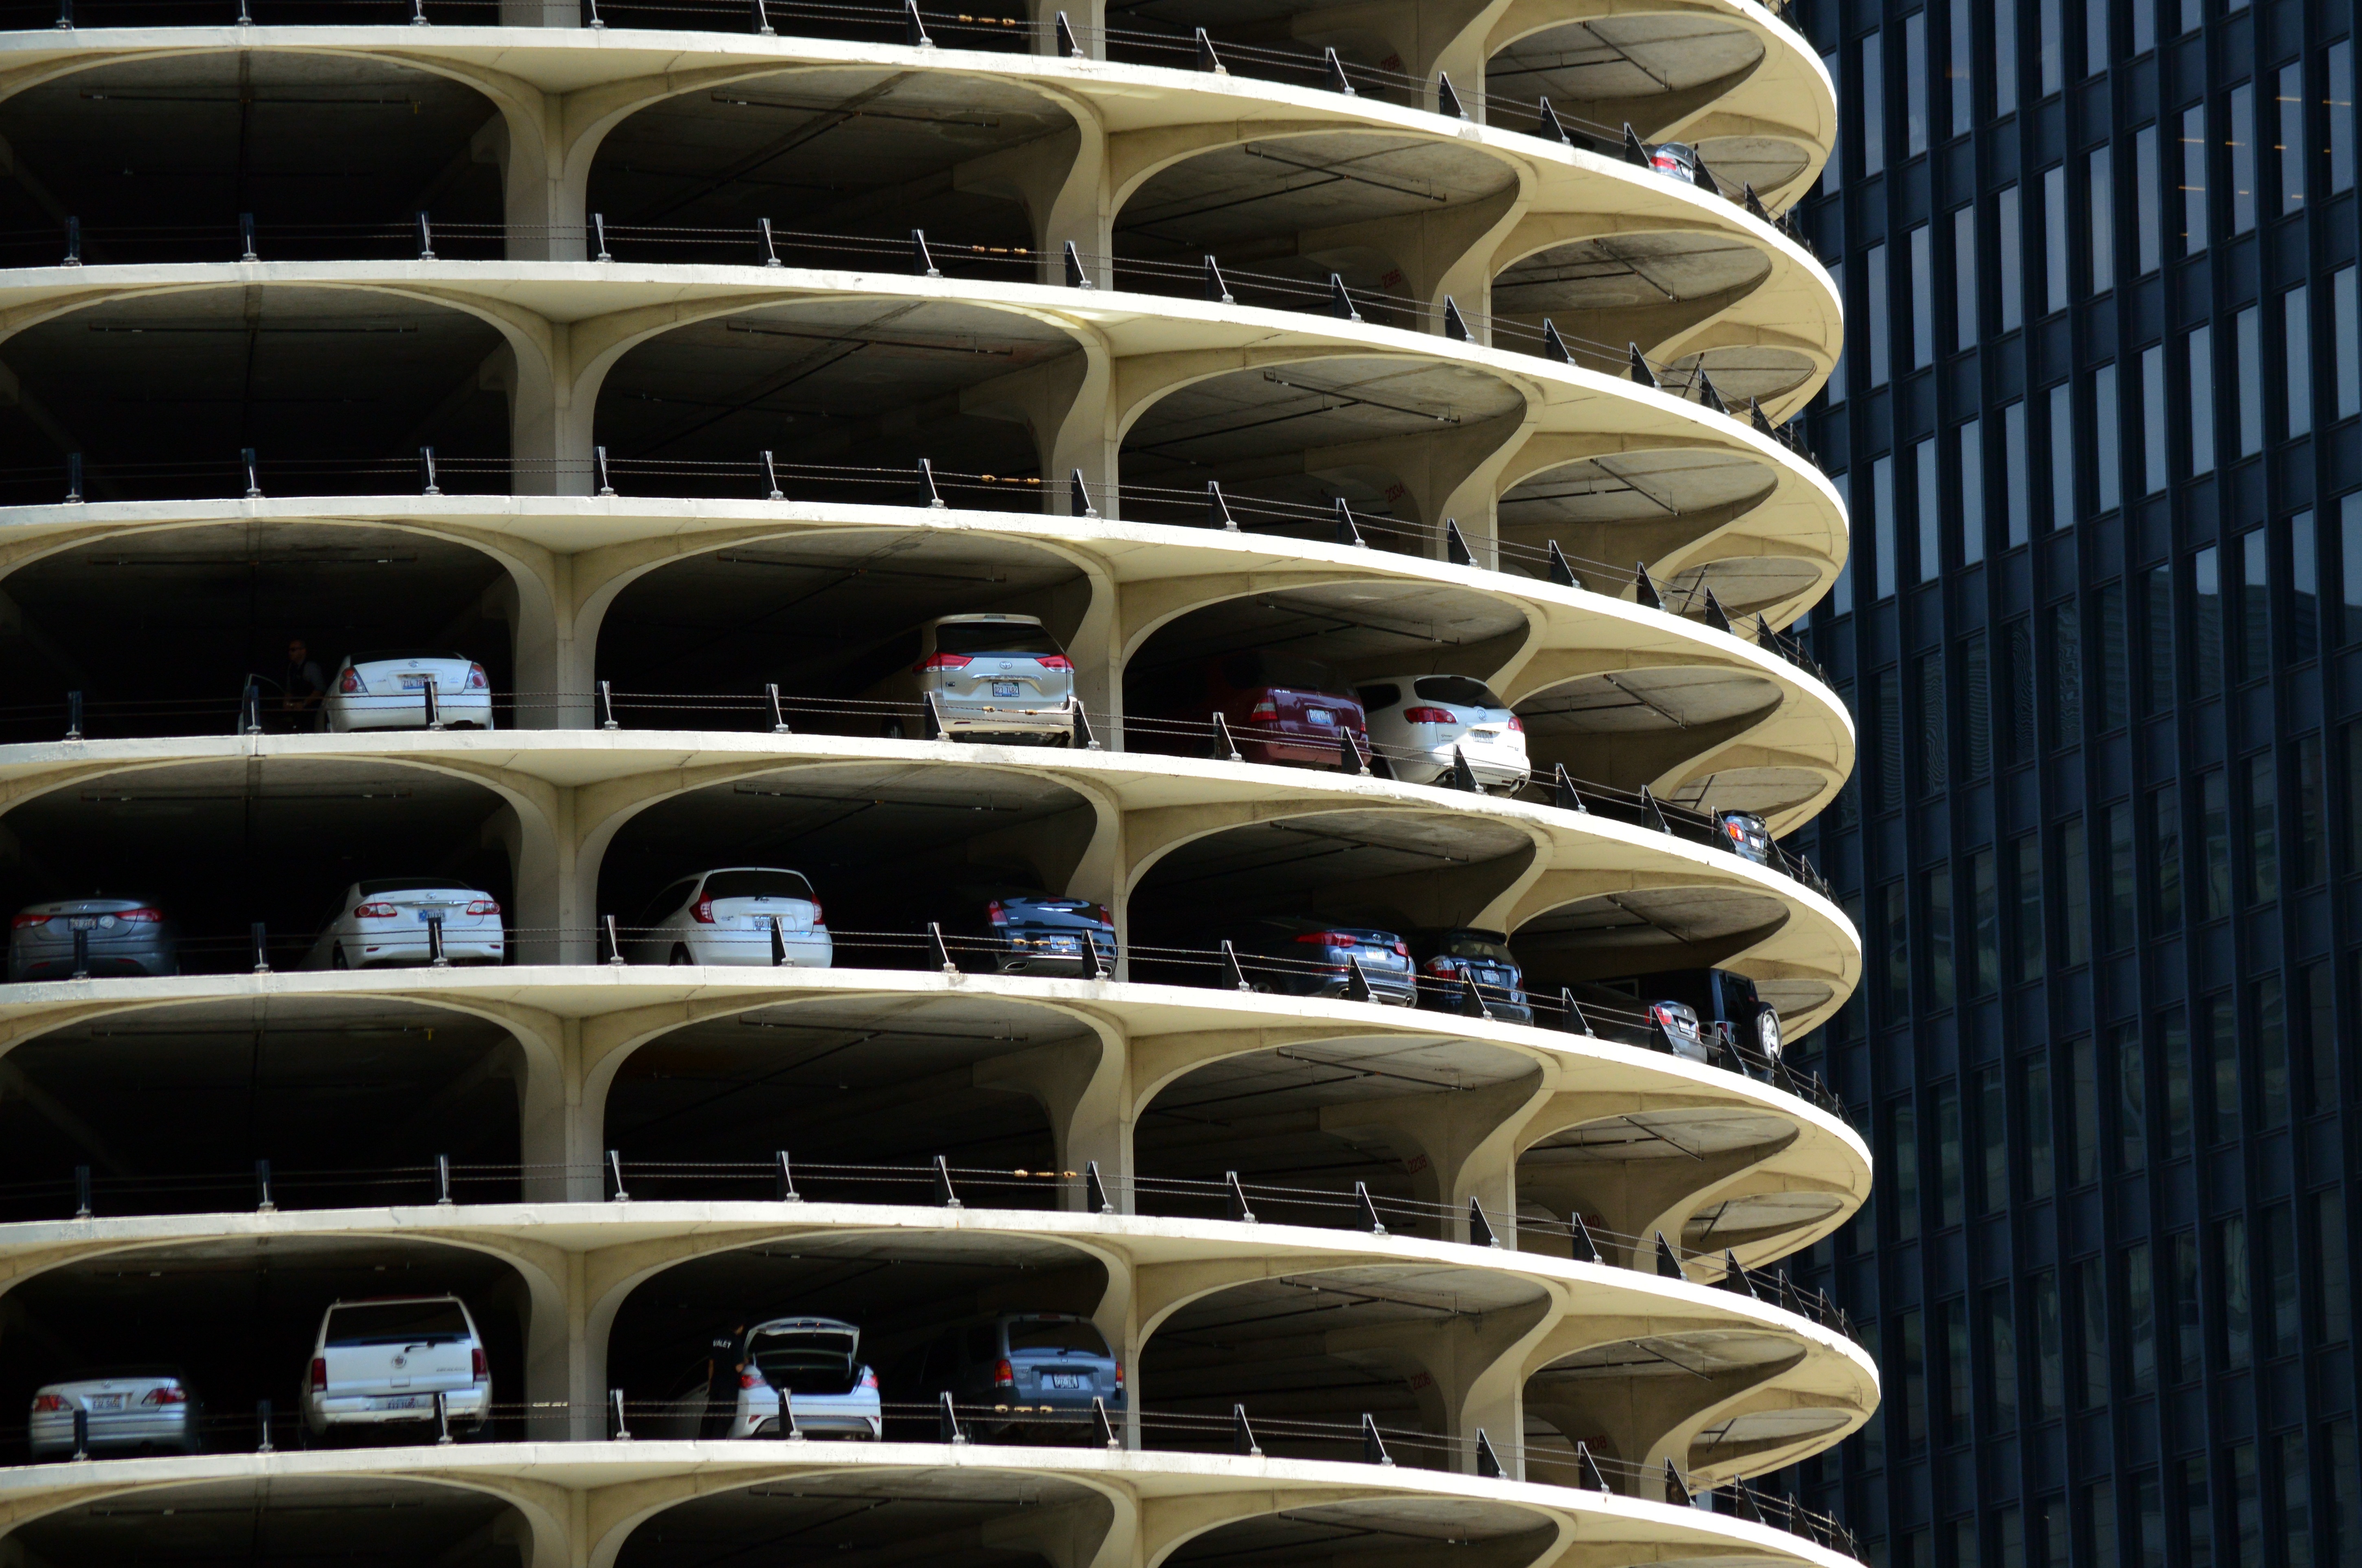
architecture, structure, round, spiral, building, parking, city, skyscraper, urban, downtown, space, chicago, garage, marina, concrete, design, illinois, towers, cars, center, complex, vehicles